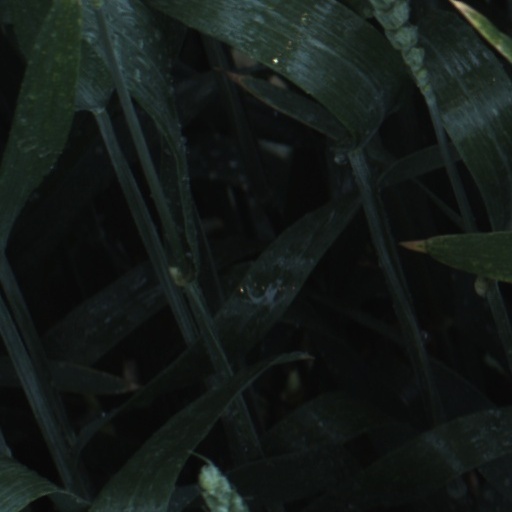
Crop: wheat